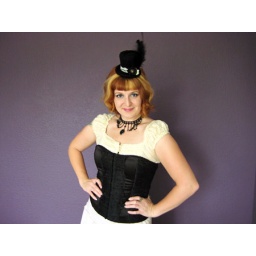
Mini top hat in black